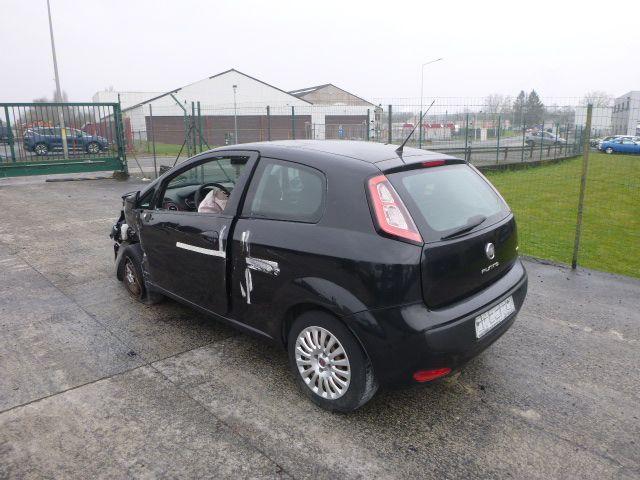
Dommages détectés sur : aile avant gauche, porte avant gauche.
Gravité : majeur